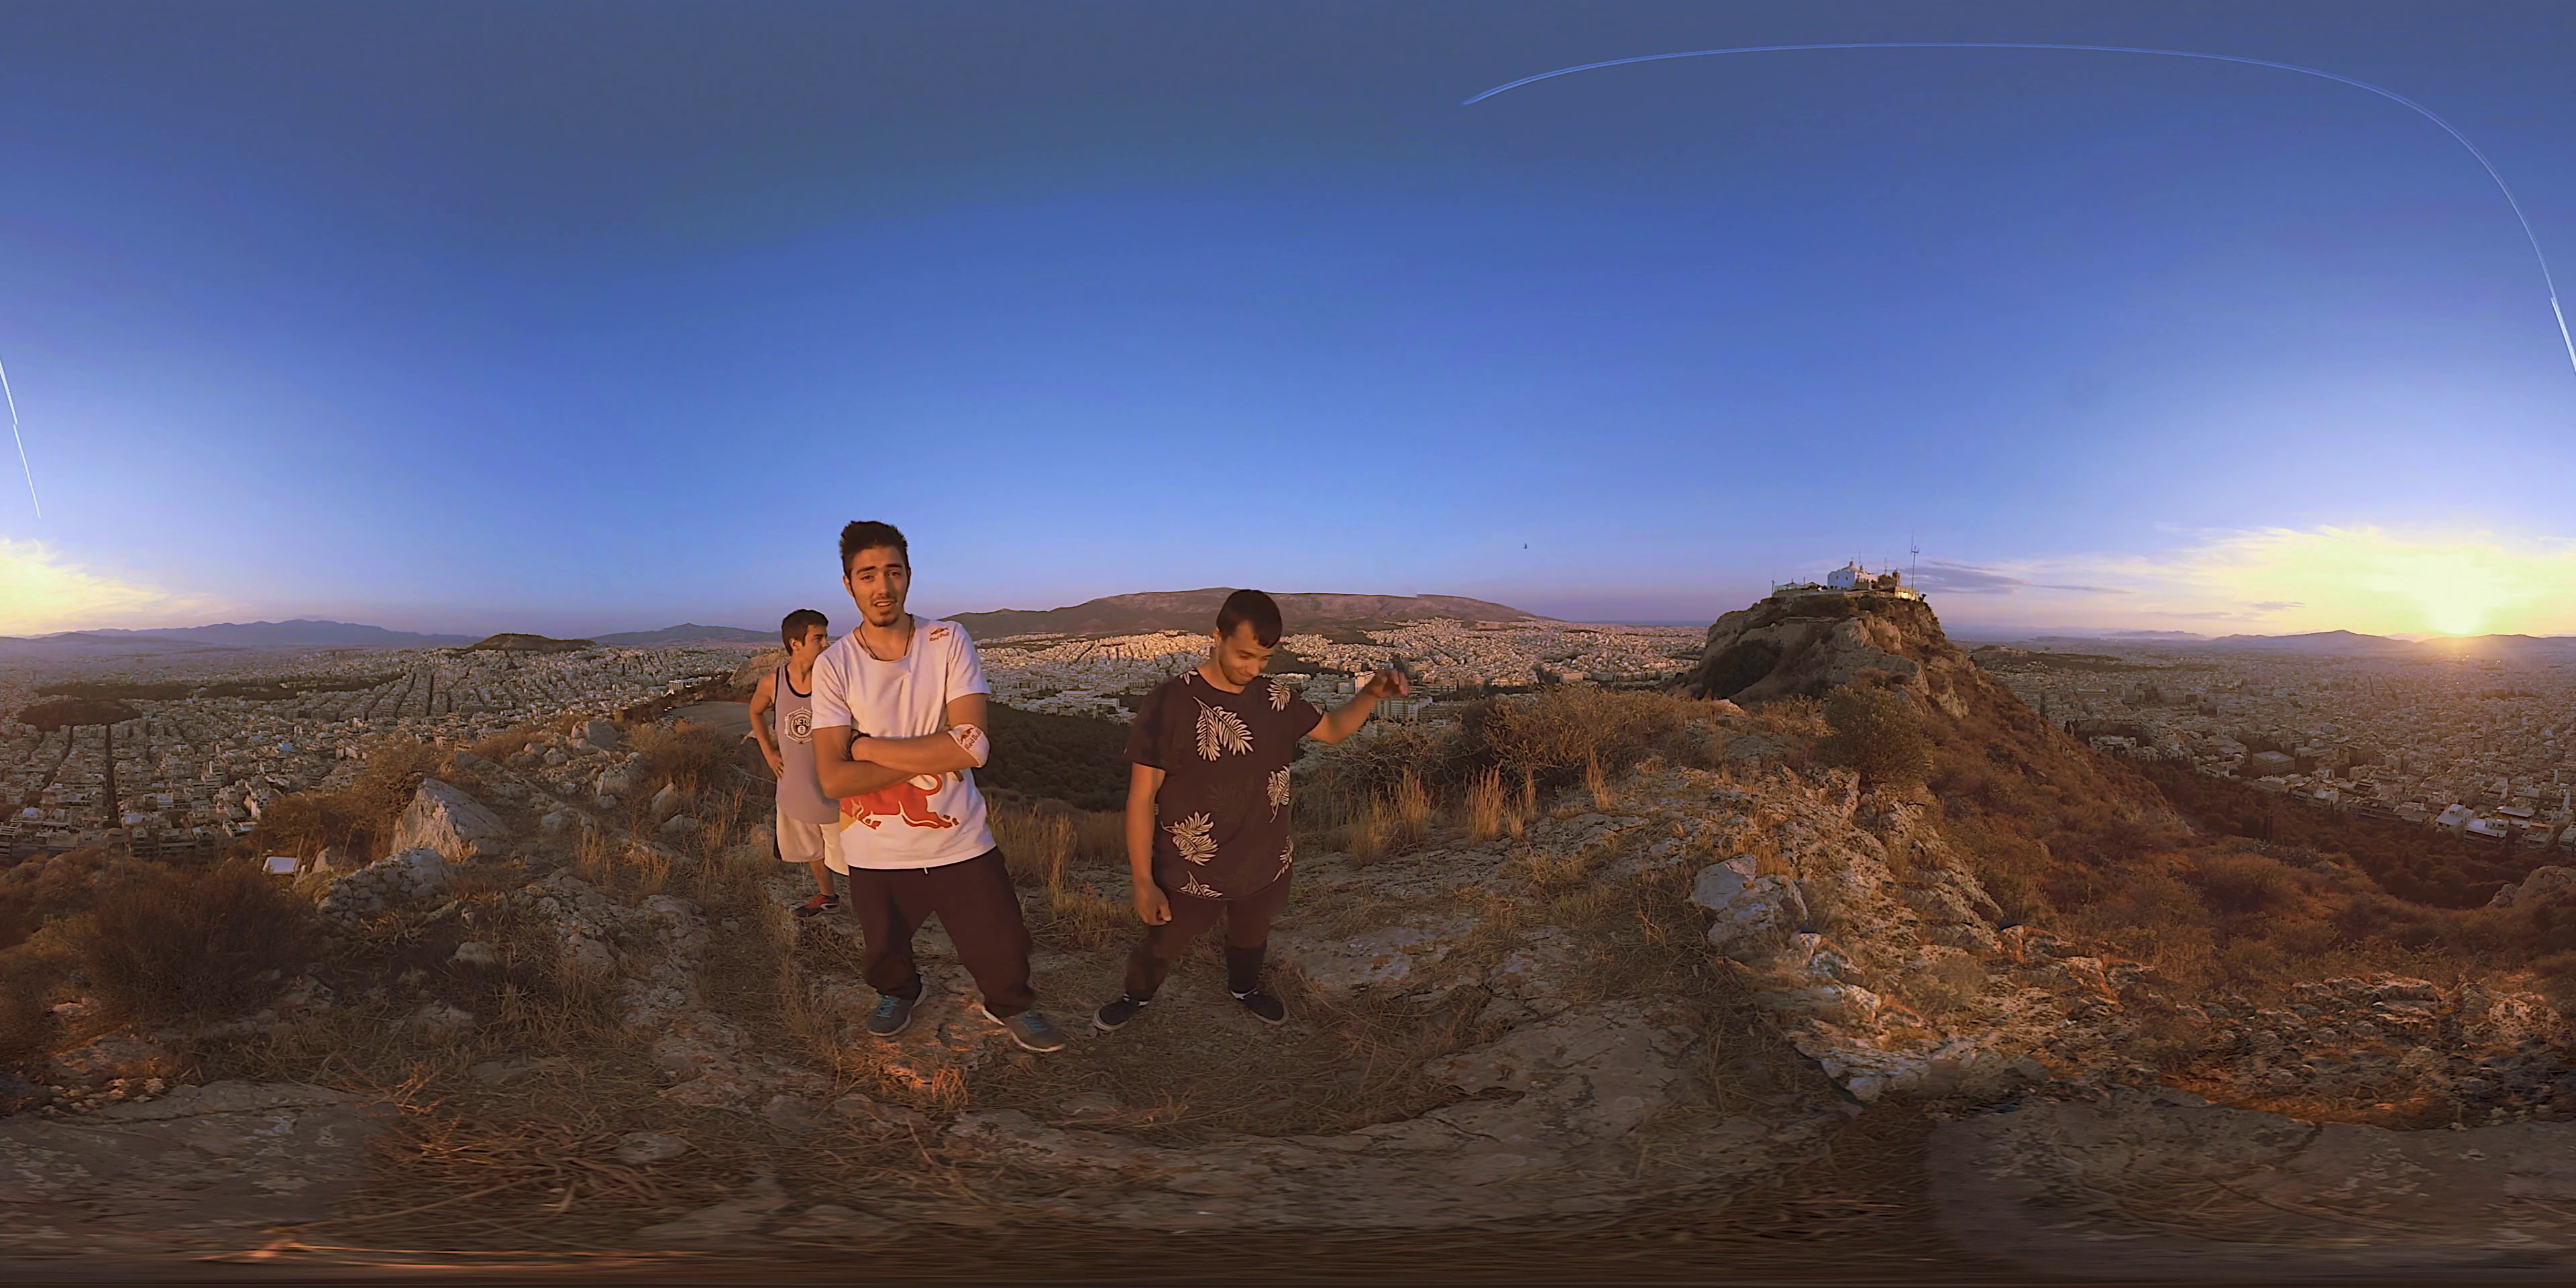
Referred object: A man in a black shirt

Referred object: turn slightly left to face the man in the white shirt with crossed arms

Referred object: the boy standing behind the man in the white shirt